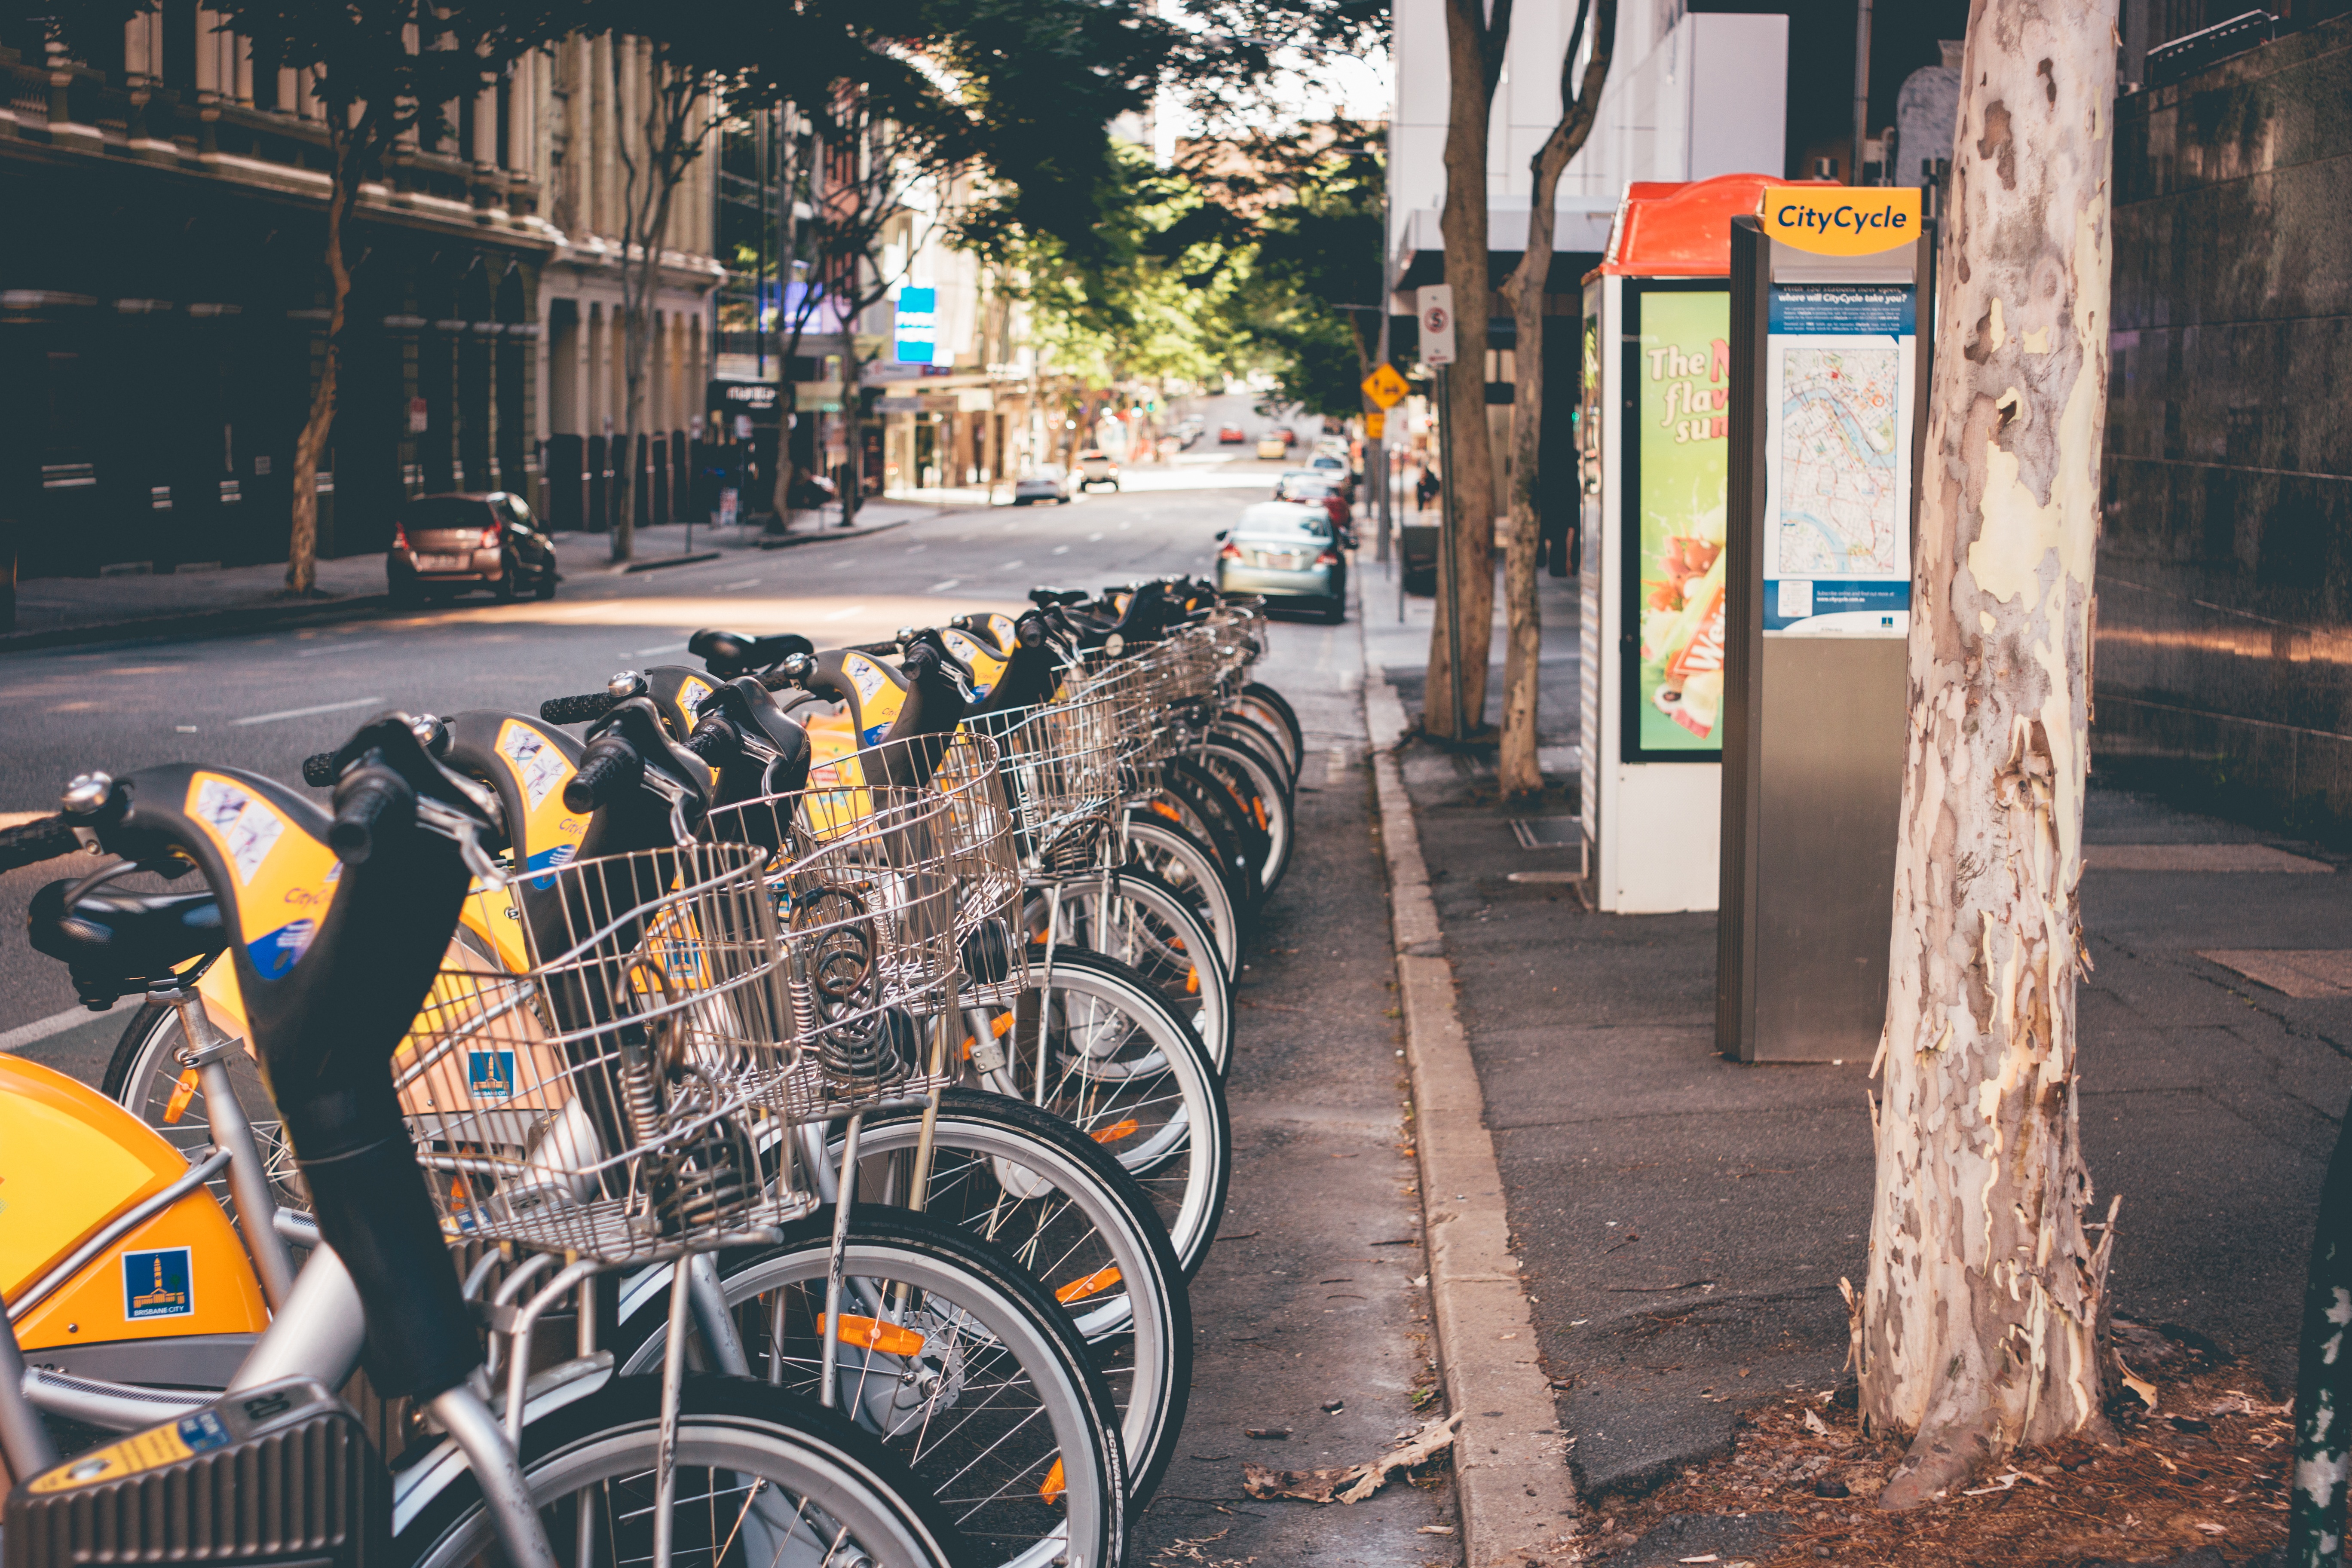
tree, road, street, bicycle, bike, city, transport, vehicle, color, lane, infrastructure, urban area